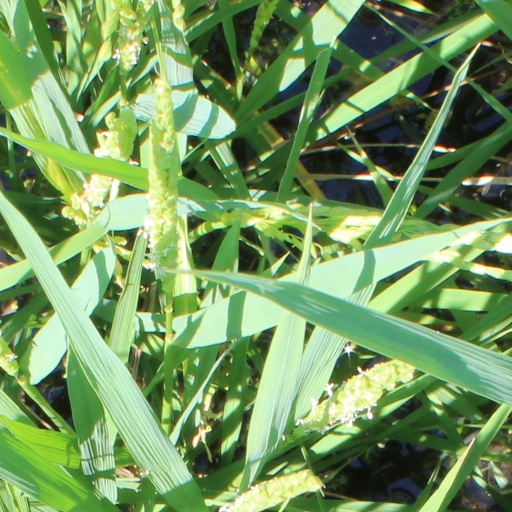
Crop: rice